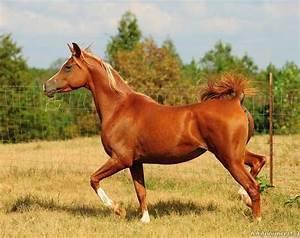
horse